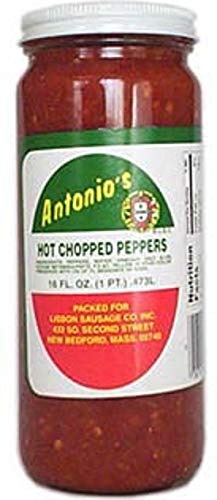
Item Name: Antonio's Hot Chopped Peppers 16 Ounce (1)
Product Description: Antonio's Portuguese Hot Chopped Peppers 16 Ounce
Value: 1.0
Unit: Ounce

Price: 3.78